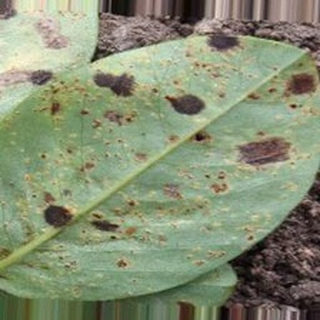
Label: groundnut_rust